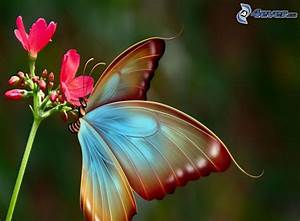
Label: butterfly